Mauricio Umansky

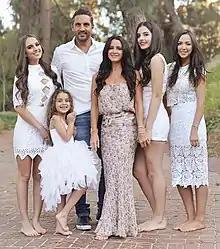
Umansky with wife Kyle Richards and daughters (2015)

Umansky and Kyle Richards met in 1994 at a club and got married on January 20, 1996. The couple's three daughters were born in 1996, 2000 and 2008; Richards also has a daughter from her first marriage, born in 1988. Umansky and Richards had a home in Bel Air. The couple have separated and Mauricio has since moved out of their home in the Beverly Hills.